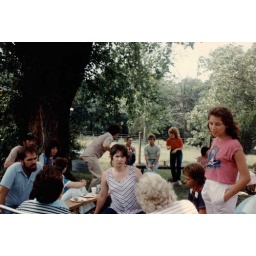
Rick's on the left in blue shirt, I'm in striped shirt